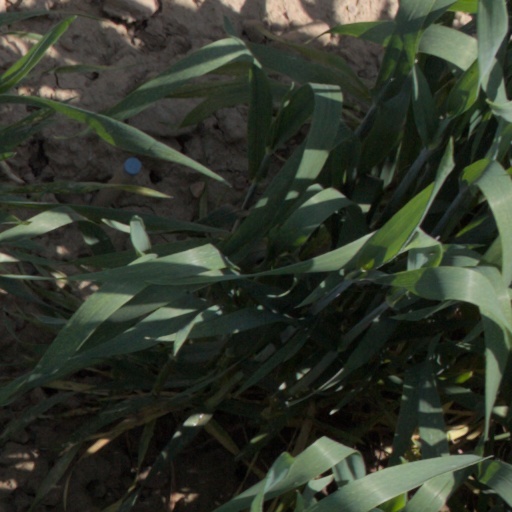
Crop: wheat